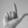
ASL letter: L